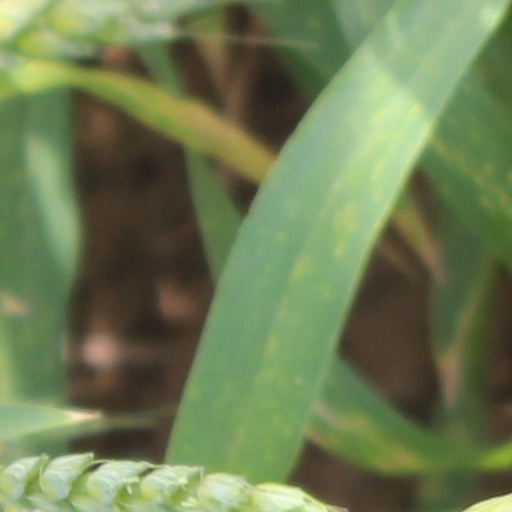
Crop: wheat